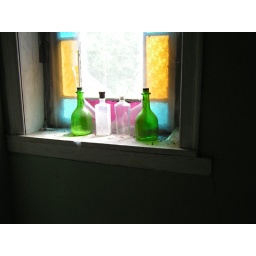
Stained glass window and bottles in antebellum house